Mamoru Seki

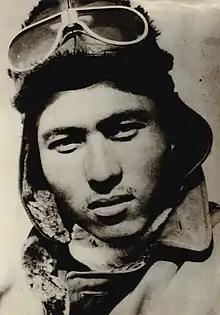

was a dive bomber pilot and officer in the Imperial Japanese Navy (IJN) during World War II. He is best known for being the commander of the dive bomber squadron of carrier "Shōkaku" and for leading strikes against United States Navy (USN) carriers in both Battle of the Eastern Solomons and Battle of the Santa Cruz Islands, where they severely damaged "Enterprise" on two occasions. He was killed in action during the Battle of the Santa Cruz Islands.